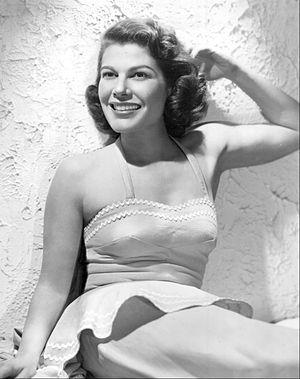
Betty Lou Gerson était une actrice américaine pour le cinéma, la radio et la télévision.